Kosmoceratops

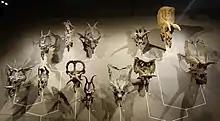
Ceratopsid skull casts positioned in a phylogenetic tree; "Kosmoceratops" is located middle right (10).

The possible functions of ceratopsian horns and frills have been debated, including fighting off predators, species recognition, and temperature control, though the dominant hypothesis involves enhancing reproductive success. In a 2010 press release presenting "Kosmoceratops", "Utahceratops", and "Vagaceratops", Sampson stated that most of these "bizarre features" would have been insufficient weapons against predators, but would have been used to intimidate or fight rivals of the same sex and attract individuals of the opposite sex. In 2011, the paleontologists Kevin Padian and John R. Horner proposed that "bizarre structures" in dinosaurs (including horns, frills, domes, and crests) were primarily used for species recognition (to differentiate between sympatric species; related species that lived in the same area at the same time), and they dismissed other explanations as unsupported by evidence. They noted that many large ceratopsians had openings in their frills, making them of little use in defense, and that the wide variety in the size and orientation of their horns did not have an obvious function in combat. They also pointed out that there is little evidence for sexual dimorphism in ceratopsians. Responding to Padian and Horner the same year, the paleontologist Rob J. Knell and Sampson argued that while species recognition could have been a secondary function of "bizarre structures", sexual selection (used in display or combat to compete for mates) was a more likely explanation because of the high cost of developing them and how they appeared to be highly variable within species. They also pointed out that a lack of sexual dimorphism does not preclude the use of horns in mate competition; male bovines use their horns for this purpose while females use them primarily for defense and secondarily for sexual selection.